Sam Neel

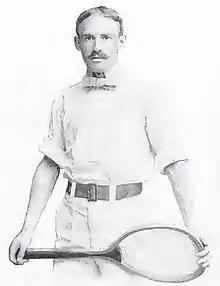

Samuel Ritchie Neel (1875-1947) was an American male tennis player who was active in the late 19th century.